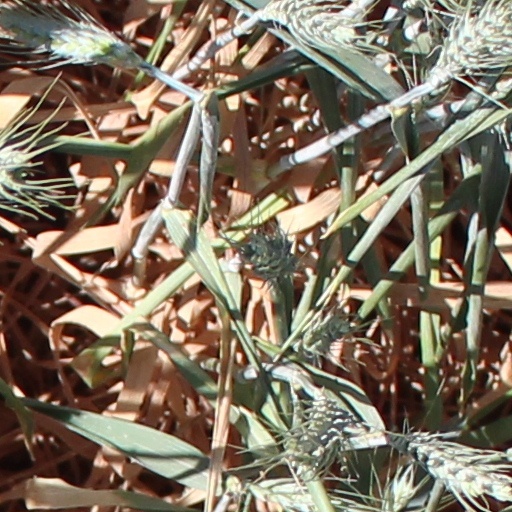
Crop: wheat